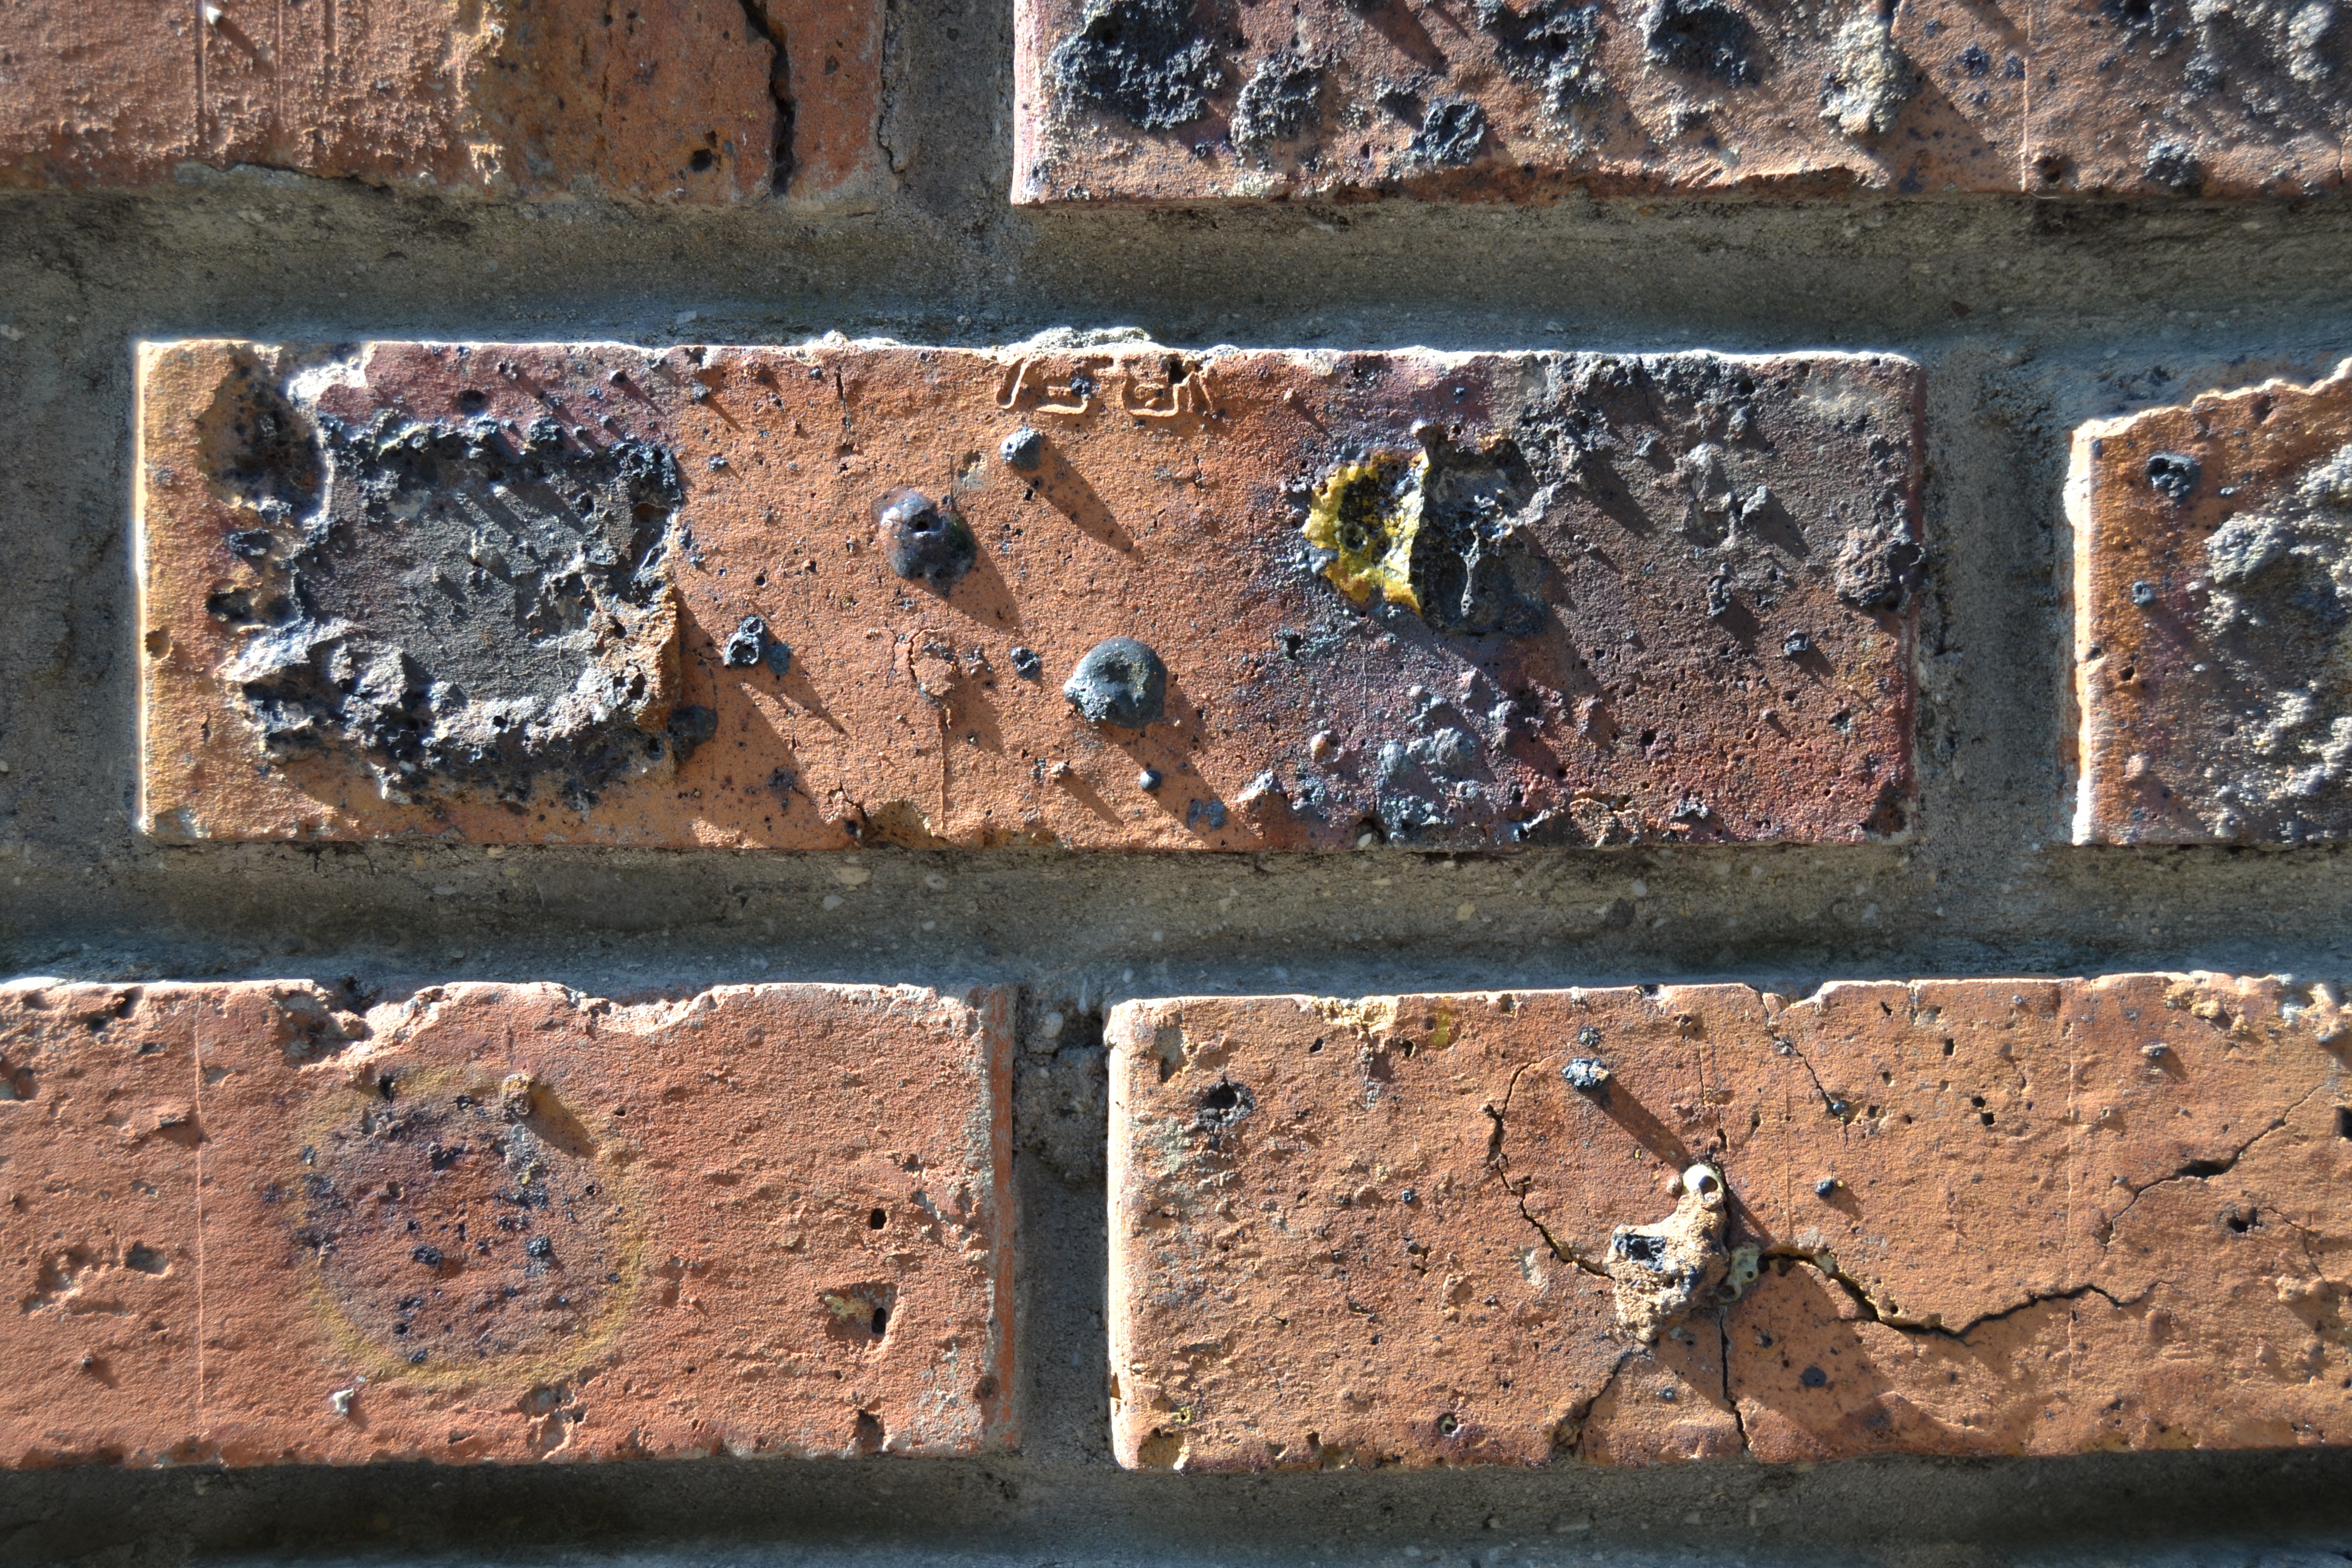
rock, structure, wood, wall, france, soil, brick, material, geology, ruins, provence, south of france, ancient history, greoux les bains